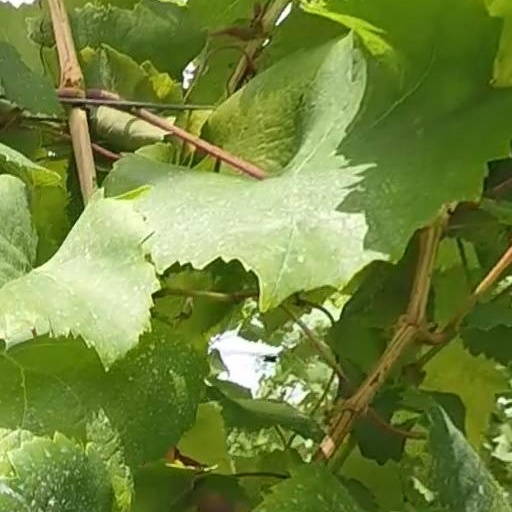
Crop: grape